Radioactive source

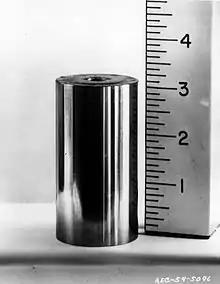
A new sealed cesium-137 radiation source as it appears in its final state

A radioactive source is a known quantity of a radionuclide which emits ionizing radiation, typically one or more of the radiation types gamma rays, alpha particles, beta particles, and neutron radiation.